Turkish television drama

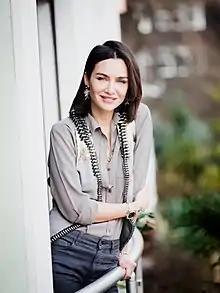
Birce Akalay is the lead actress of "Siyah Beyaz Aşk"

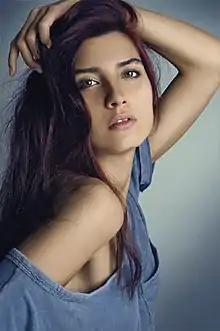
Tuba Büyüküstün is the lead actress of "Brave and Beautiful" and ""

The average season length of a Turkish drama is around 35-40 episodes. New episodes are filmed 6 days a week to keep up with the demanding production schedule, and crews can work up to 18 hours a day.